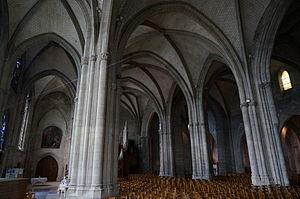
en l'Église Saint-Nicolas de Rethel .
L'église Saint-Nicolas est une église catholique située à Rethel, en France.